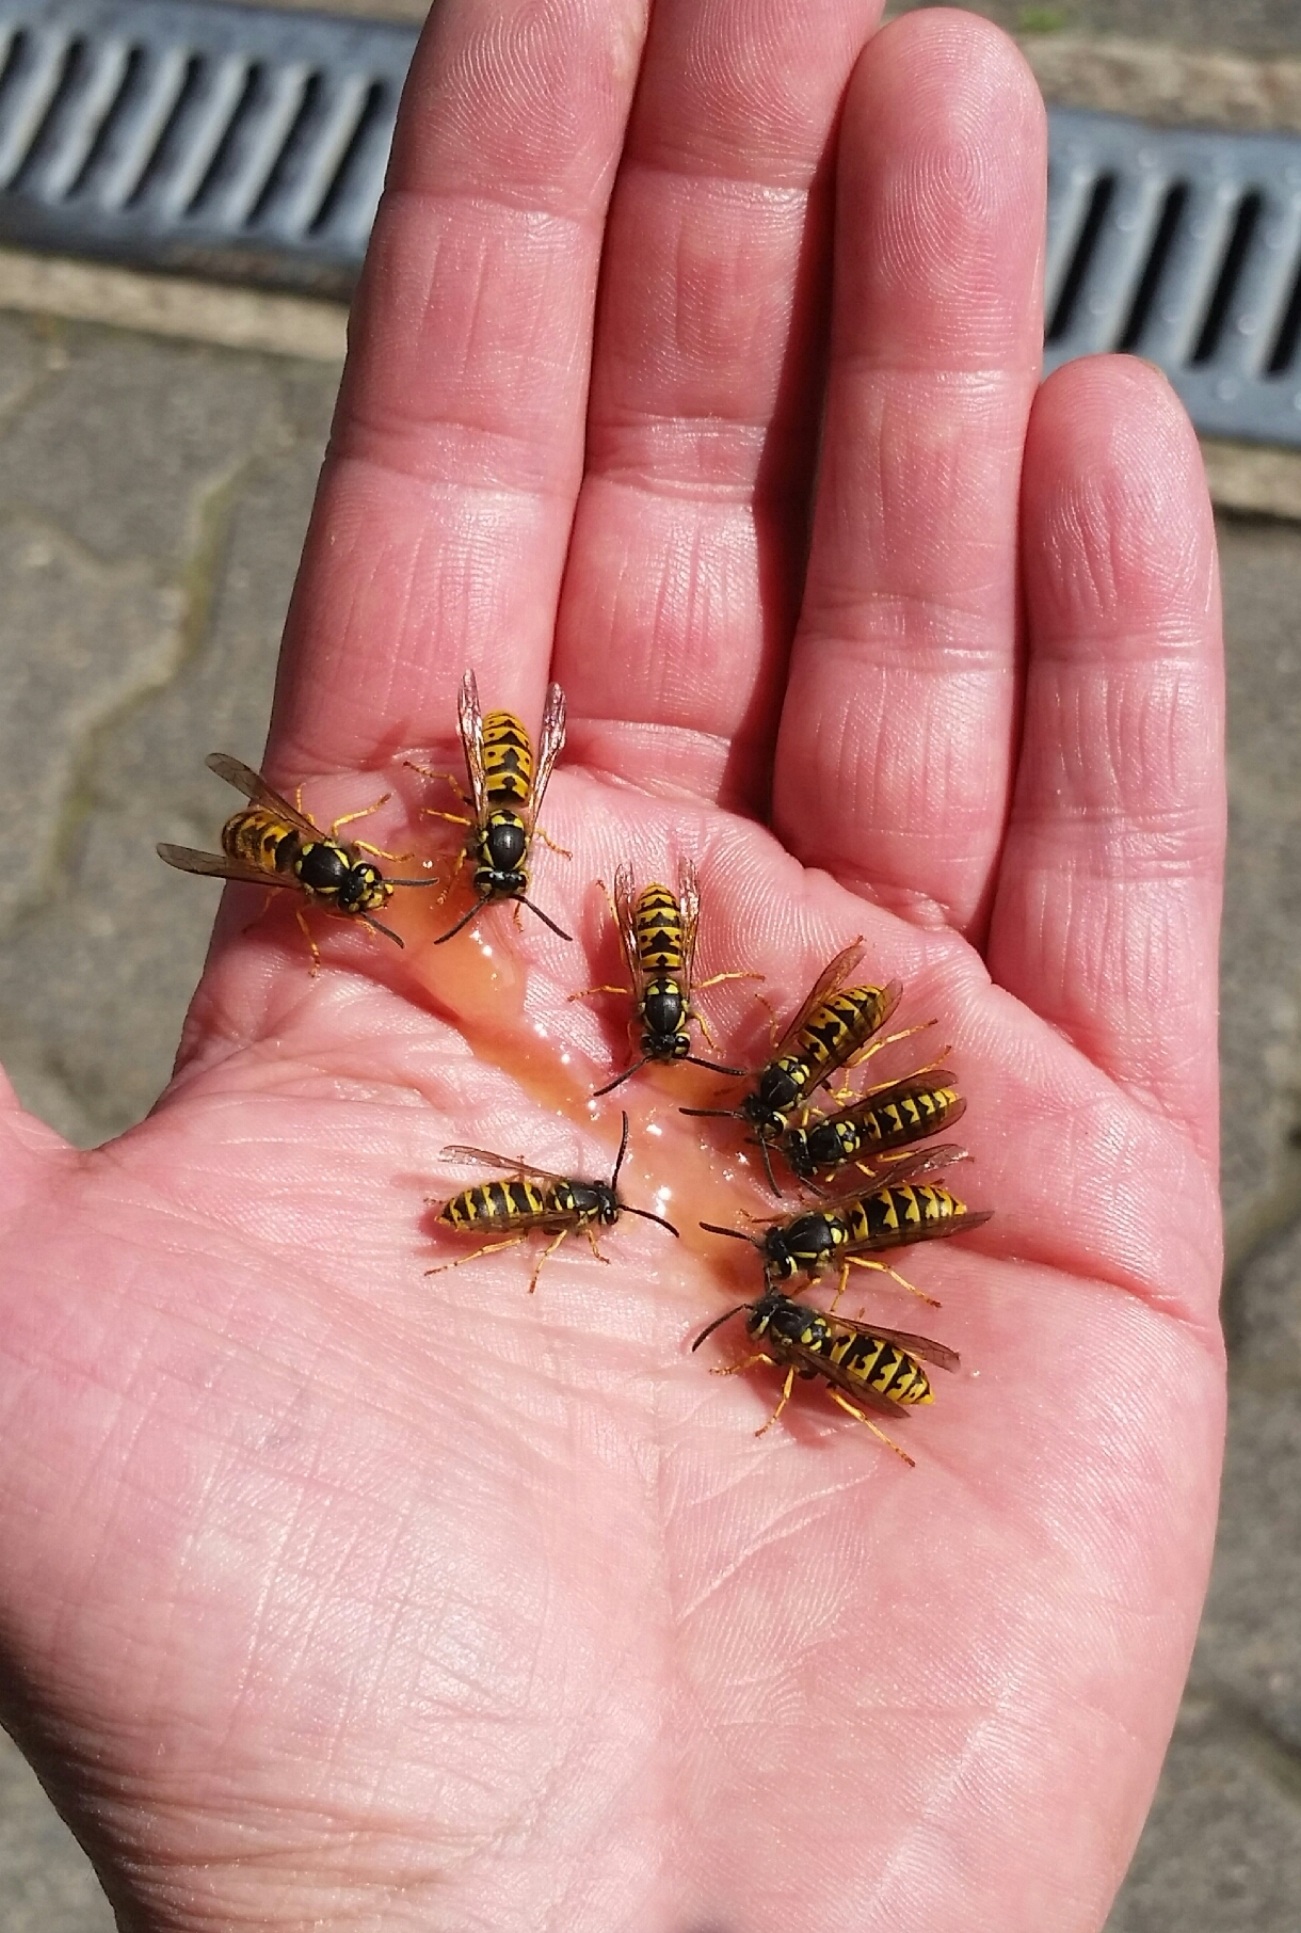
hand, leaf, ring, flower, pattern, finger, insect, nail, design, animals, wasps, animal world, macro photography, peaceful wasps